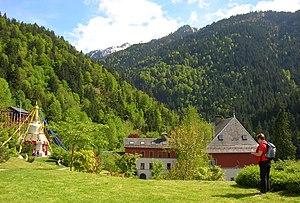
Première journée de ""HARMONIE DES STEPPES"", Festival culturel mongol de l'Institut Karma Ling. Chartreuse de Saint Hugon, Hameau de Saint Hugon, Arvillard, Isère, AuRA, France."
La chartreuse de Saint-Hugon est un ensemble monastique fondé en 1173, au hameau de Saint-Hugon, sur la commune savoyarde d'Arvillard, en région Auvergne-Rhône-Alpes.